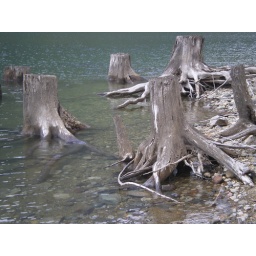
ross lake is a dammed river, so all the trees below water line were clear cut. CREEPY!